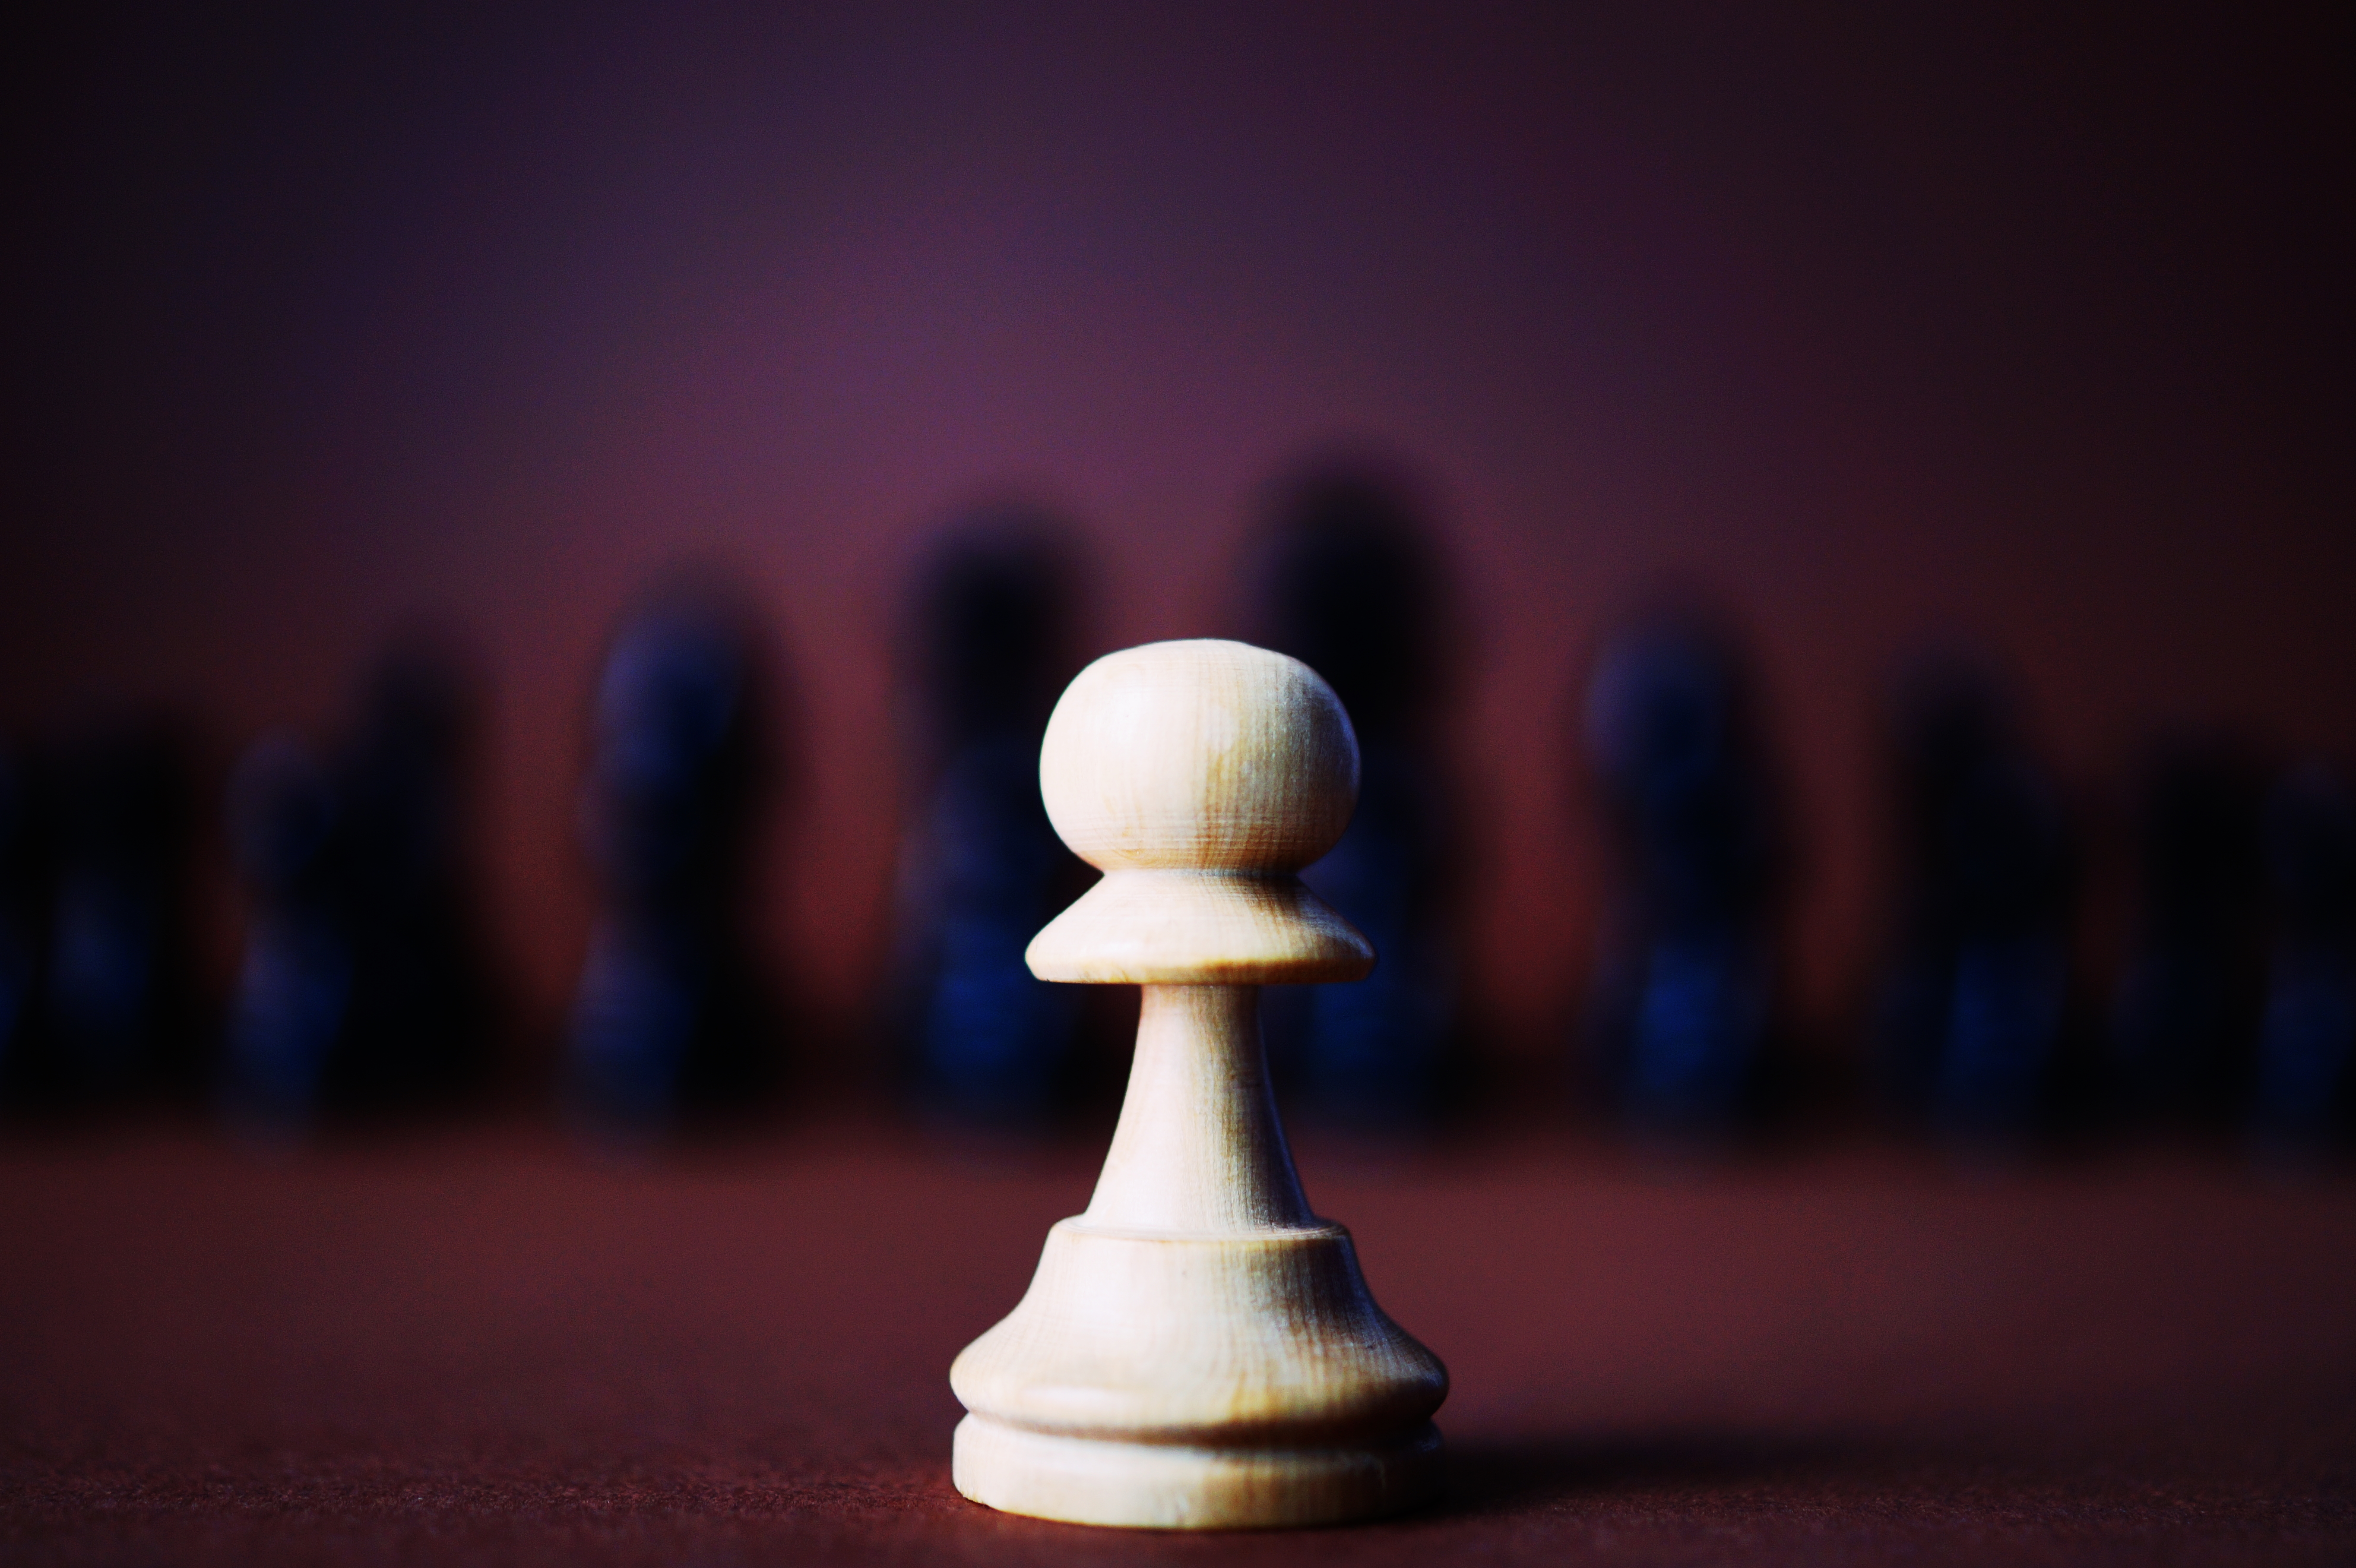
blur, group, wood, night, game, dark, recreation, color, darkness, leisure, still life, board game, sports, chess, strategy, pawn, chessboard, conceptual, chess piece, games, shape, depth of field, challenge, close up view, indoor games and sports, tabletop game, carved wood